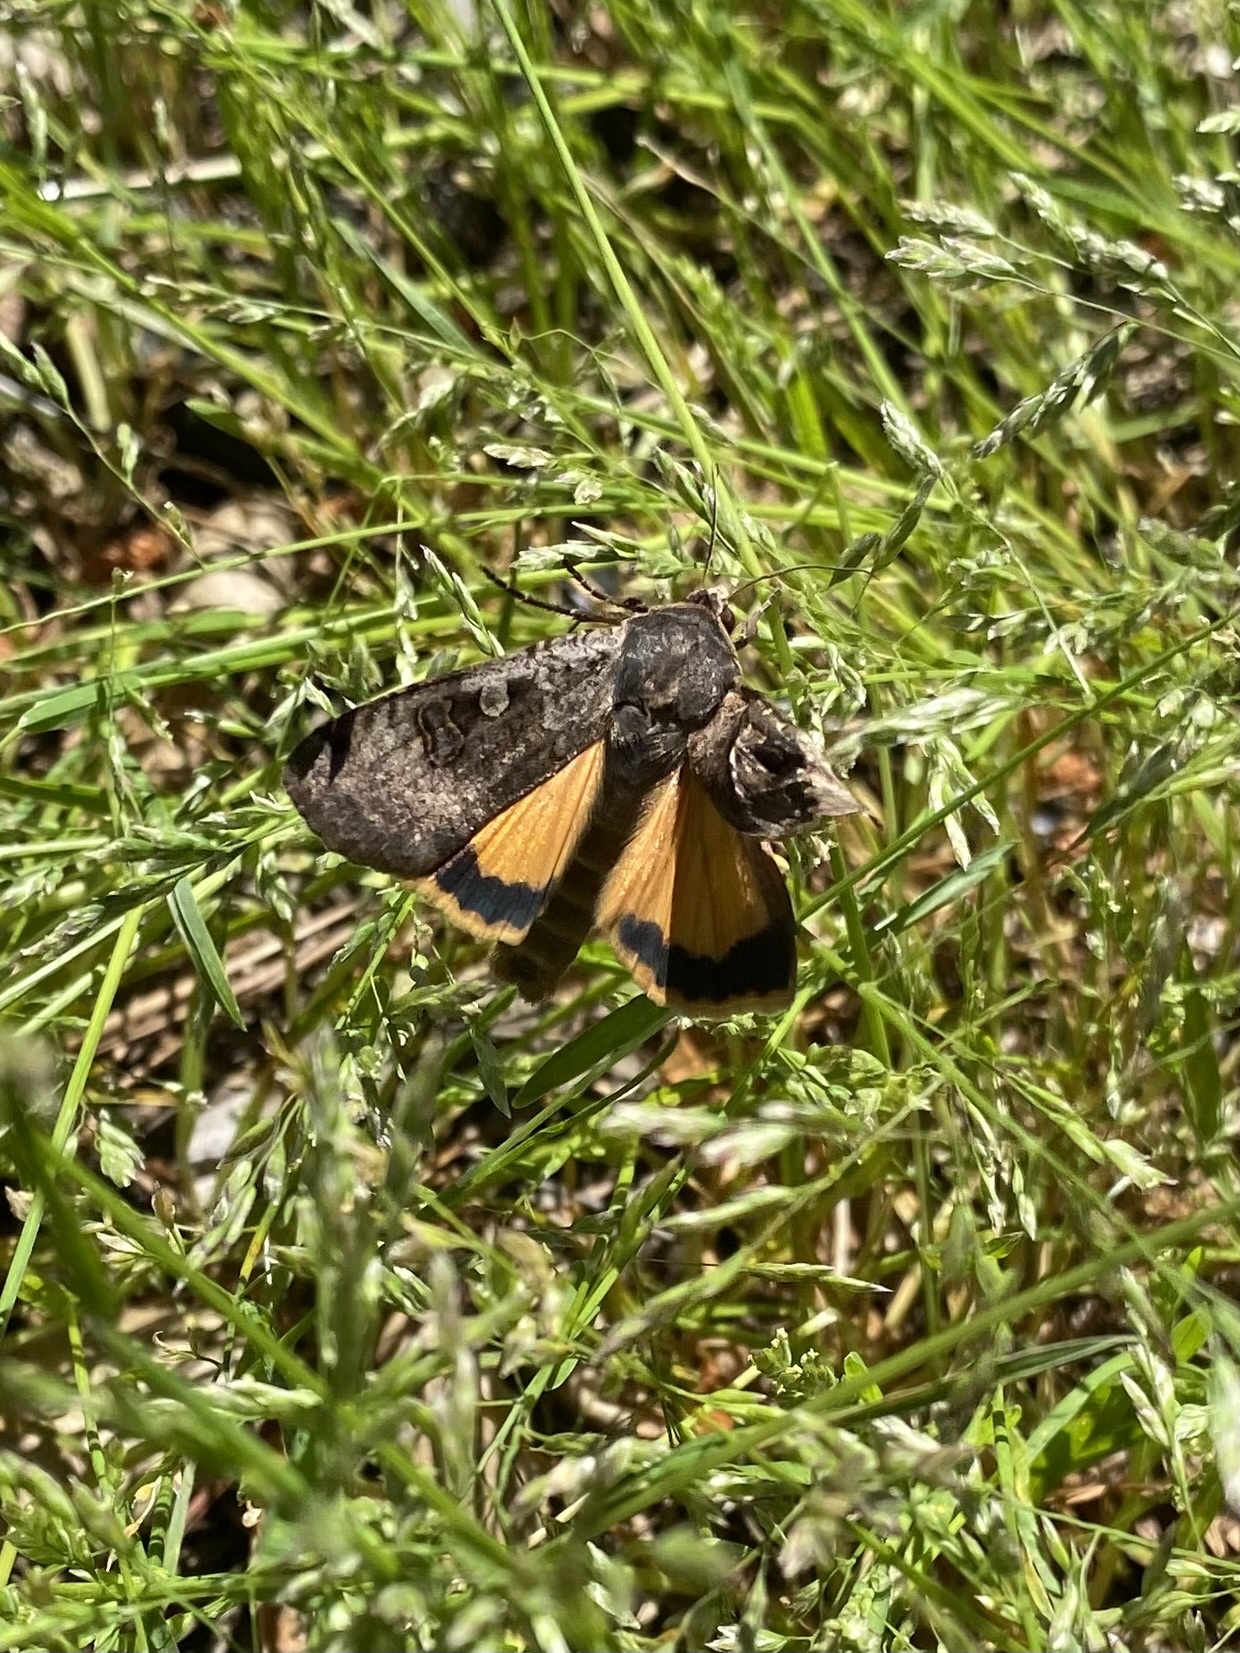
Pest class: cutworms